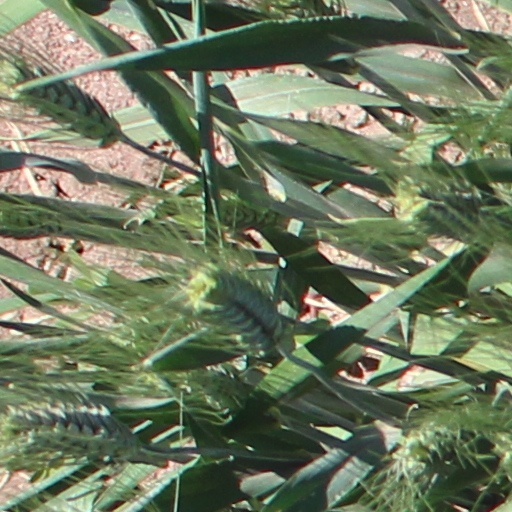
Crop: wheat